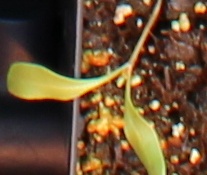
Label: Sugar beet